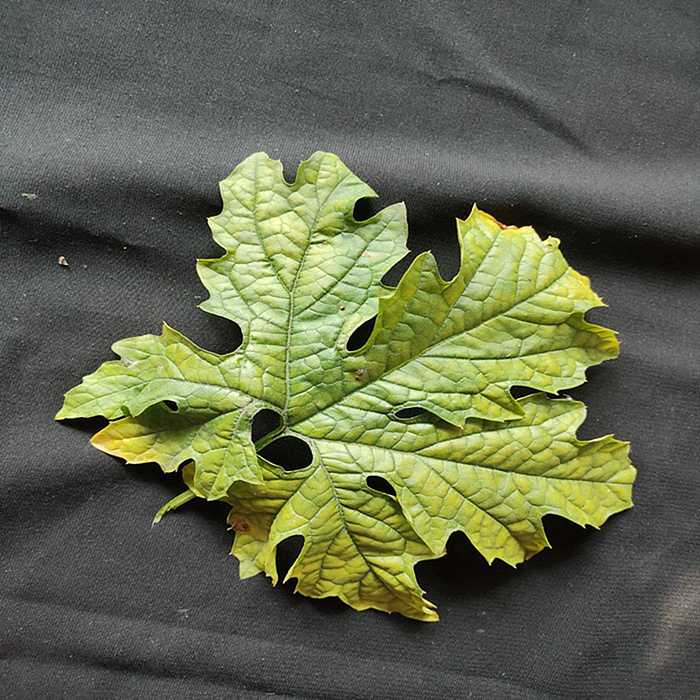
Plant: Bitter Gourd
Label: Mosaic virus